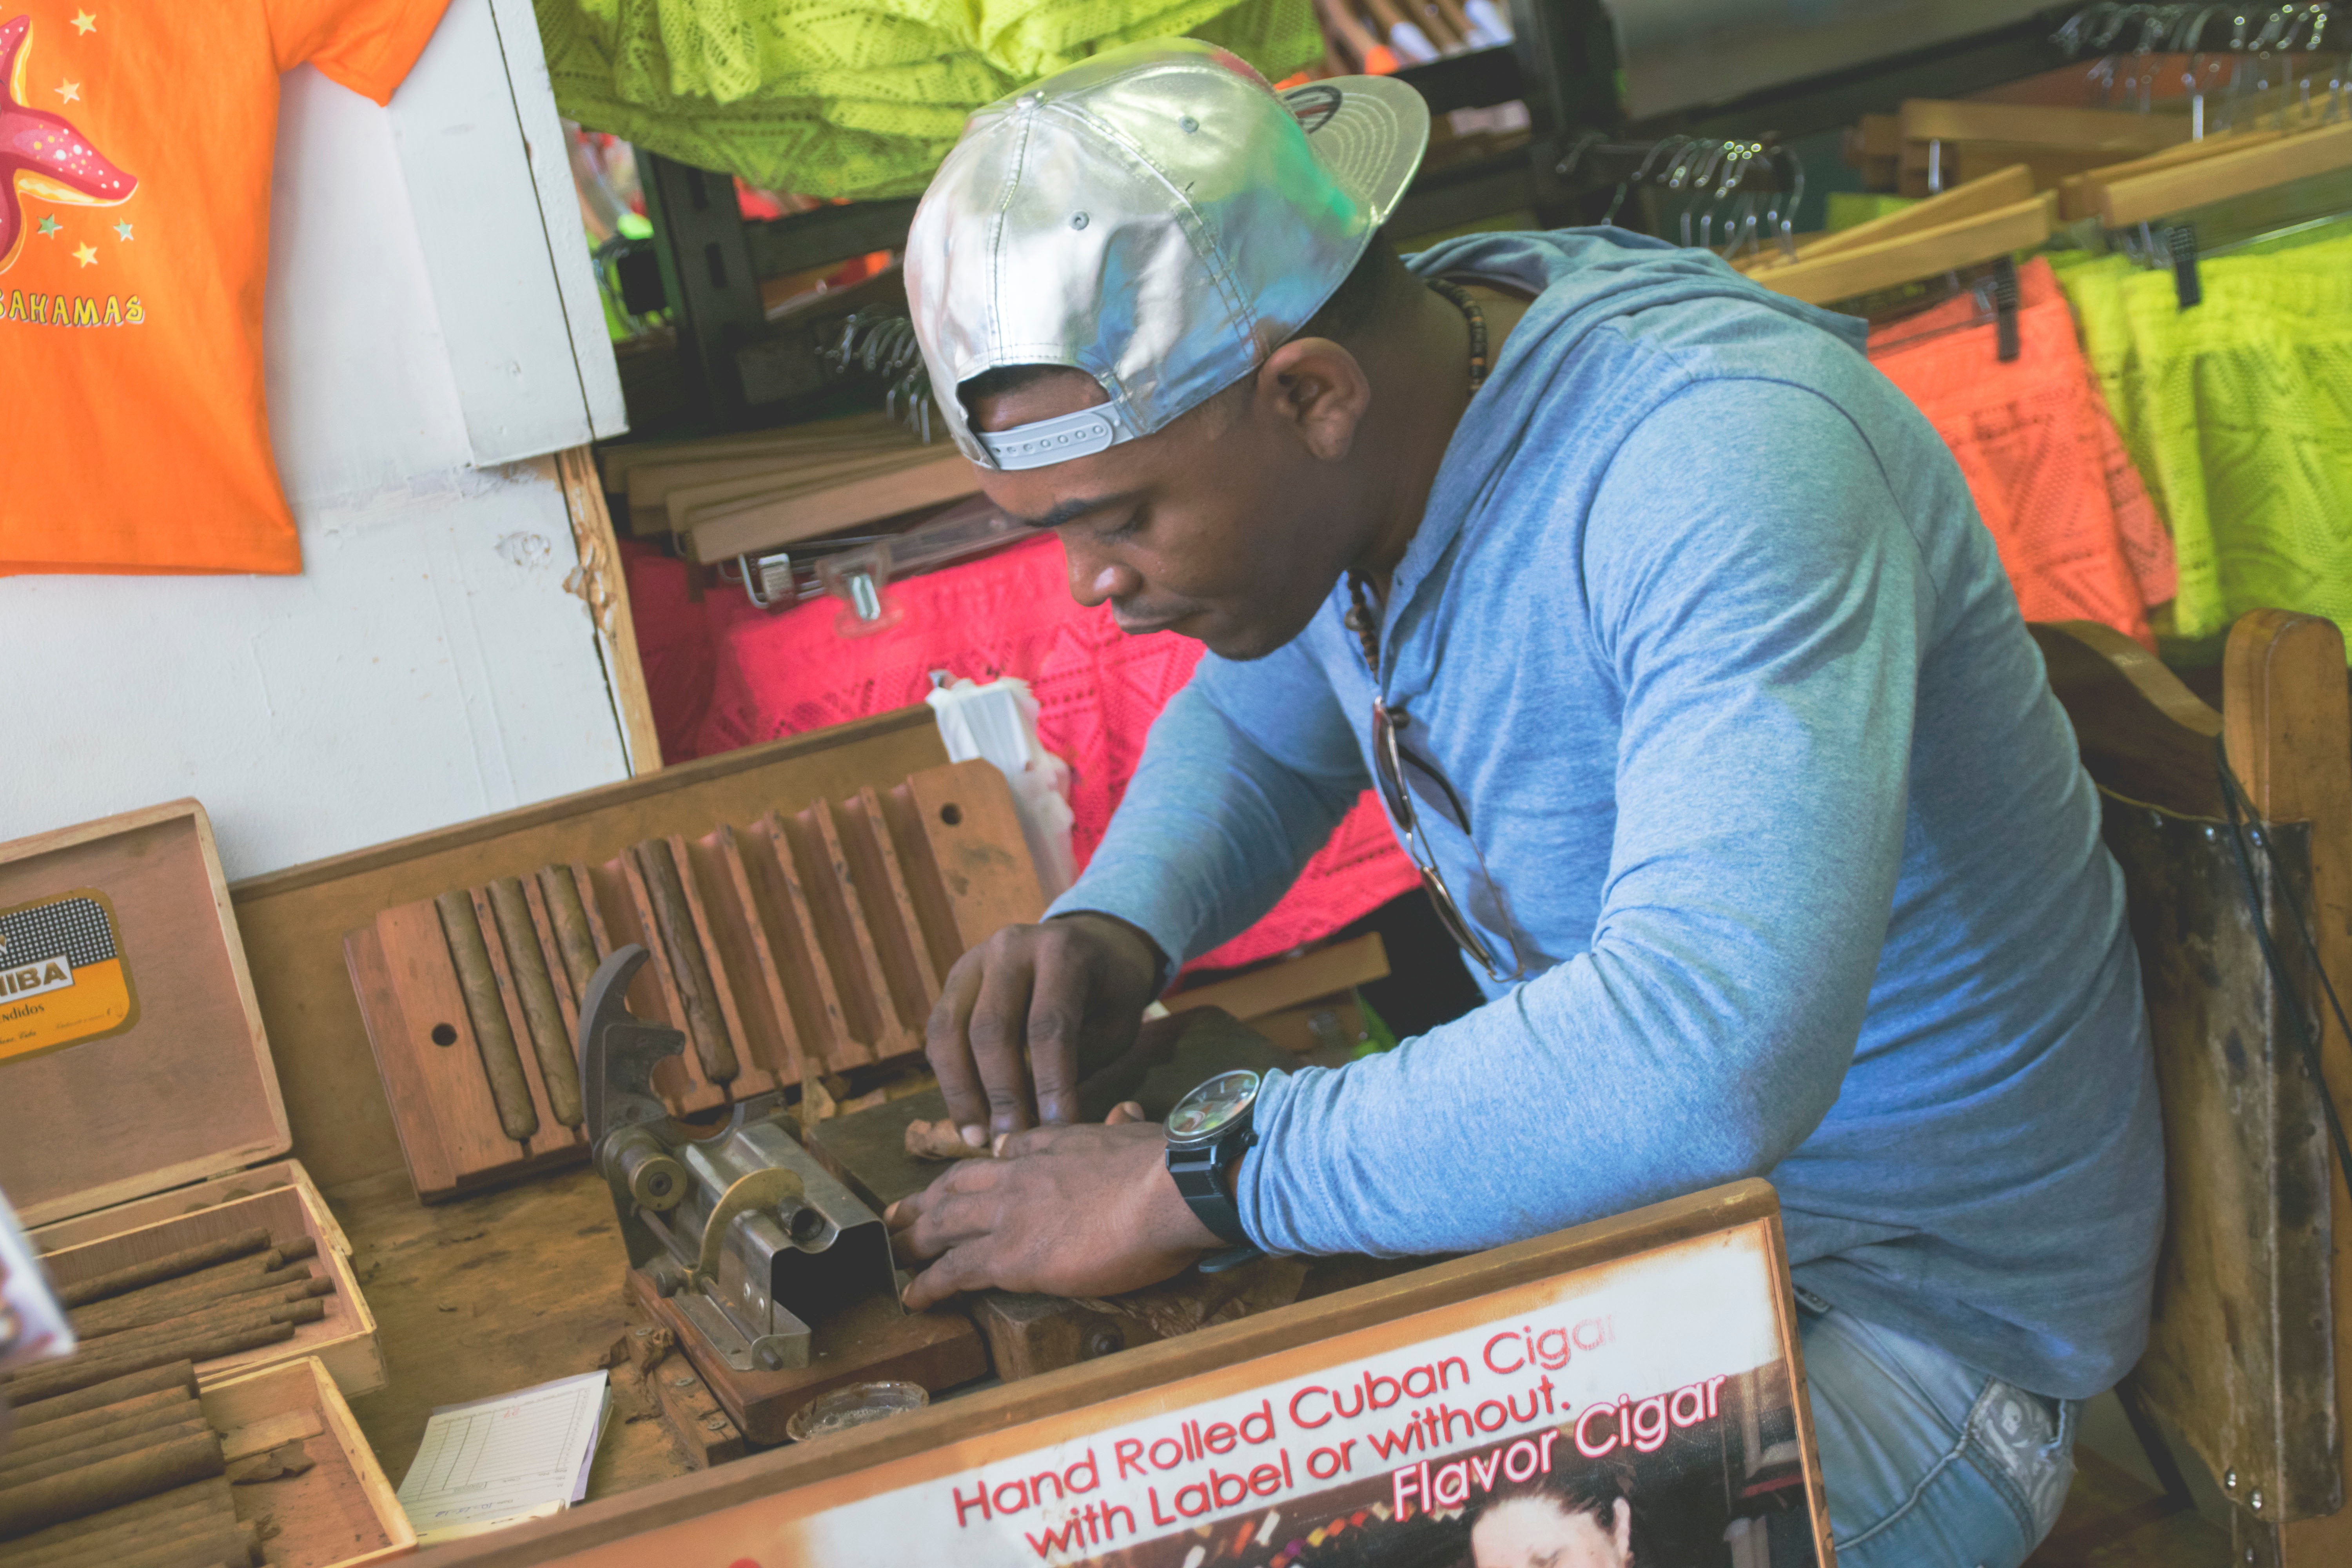
community